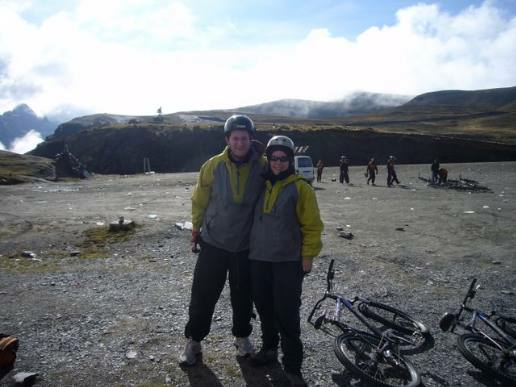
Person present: Yes